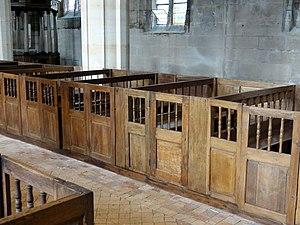
Mobilier de l'église - voir le titre du fichier.
L'église Saint-Josse est une église catholique paroissiale située à Parnes, dans l'Oise, en France. Sa construction à partir de 1089 fut motivée par l'attrait des reliques de saint Josse exercé sur les pèlerins. L'église qui lui avait précédée était dédiée à saint Martin, mais ce premier vocable tomba dans l'oubli. De dimensions généreuses par rapport à la taille du village, l'église Saint-Josse est un édifice très complexe, et sa forme actuelle n'est que le fruit des remaniements successifs. Ceci n'empêche pas une construction soignée et des qualités architecturales indéniables. L'église réunit des parties marquées par les différents stades d'évolution de l'architecture gothique, et possède notamment un portail flamboyant d'une grande richesse sculpturale. D'autre part, l'abside romane édifiée vers l'an 1100 avec son cul-de-four nervé et ses arcatures décoratives est tout autant d'un grand intérêt archéologique. Les parties basses du clocher et l'étage de beffroi remontent à la même époque. L'édifice a été restauré pendant les années 1860-1870, et est classé monument historique depuis 1913.